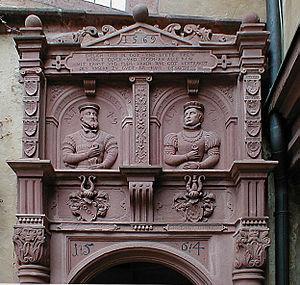
Pierre Echter von Mespelbrunn et son épouse Gertraud, les parents de Jules Echter von Mespelbrunn, devant le château de Mespelbrunn Italiano: Portale del castello di Mespelbrunn con i ritratti dei genitori di Julius Echter, Peter Echter von Mespelbrunn e sua moglie Gertraud nato von Adelsheim.
Julius Echter von Mespelbrunn est prince-évêque de Wurtzbourg et duc de Franconie du 4 décembre 1573 jusqu'à sa mort.